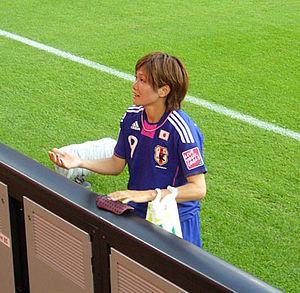
Nahomi Kawasumi, née le 23 septembre 1985 à Yamato, est une joueuse japonaise de football évoluant au poste de milieu de terrain.